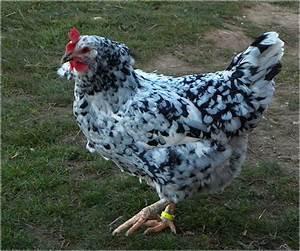
chicken